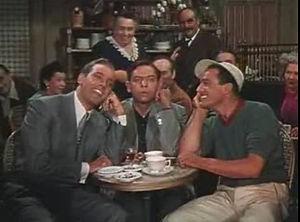
Cedric Gibbons, ou Austin Cedric Gibbons, est un chef décorateur irlandais, qui fit carrière à Hollywood, né le 23 mars 1893 à Dublin, mort le 26 juillet 1960 à Hollywood.
Liste de films américains sortis en 1951.